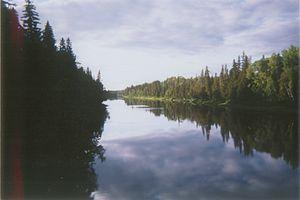
La rivière Missinaibi est un cours d'eau du nord-est de l'Ontario, au Canada.